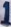
Number: 1